Harold Alexander, 1st Earl Alexander of Tunis

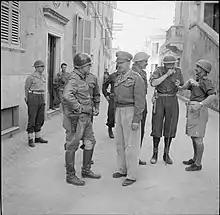
General Sir Harold Alexander with Major General Lucian Truscott and other senior Allied commanders at Anzio, Italy, 5 May 1944. Major-General John Hawkesworth is pictured on the far right wearing a parachutist helmet, and to the left of him is Major-General Philip Gregson-Ellis.

Brooke felt that Alexander needed an able chief of staff "to think for him", while Montgomery (Alexander's subordinate in North Africa, Sicily and Italy) claimed to think of Alexander as "incompetent" and believed that success was attained in Tunisia only because Montgomery lent Lieutenant-General Brian Horrocks, the commander of IX Corps of Anderson's First Army, to organise the "coup de grace". However, Harold Macmillan (British Minister Resident in the Mediterranean from 1942 to 1945) was impressed by Alexander's calm and style - the general conducted dinners in his mess like those at an Oxbridge high table, discussing architecture and the campaigns of Belisarius, rather than the current war. Macmillan thought Alexander's urbane manner and willingness to discuss and compromise were a sensible way to maintain inter-Allied cooperation, but Alexander's reserve was such that some thought him empty of strategic ideas and unable to make decisions. Graham and Bidwell, however, wrote that Alexander's impenetrable reserve made it hard to judge whether or not he had any military ideas. They state that he was "unable or unwilling" to assert his will over his army commanders, and that Mark Clark, who often referred to Alexander scornfully as a "peanut" and a "feather duster", exploited this weakness.